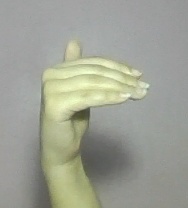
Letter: khaa